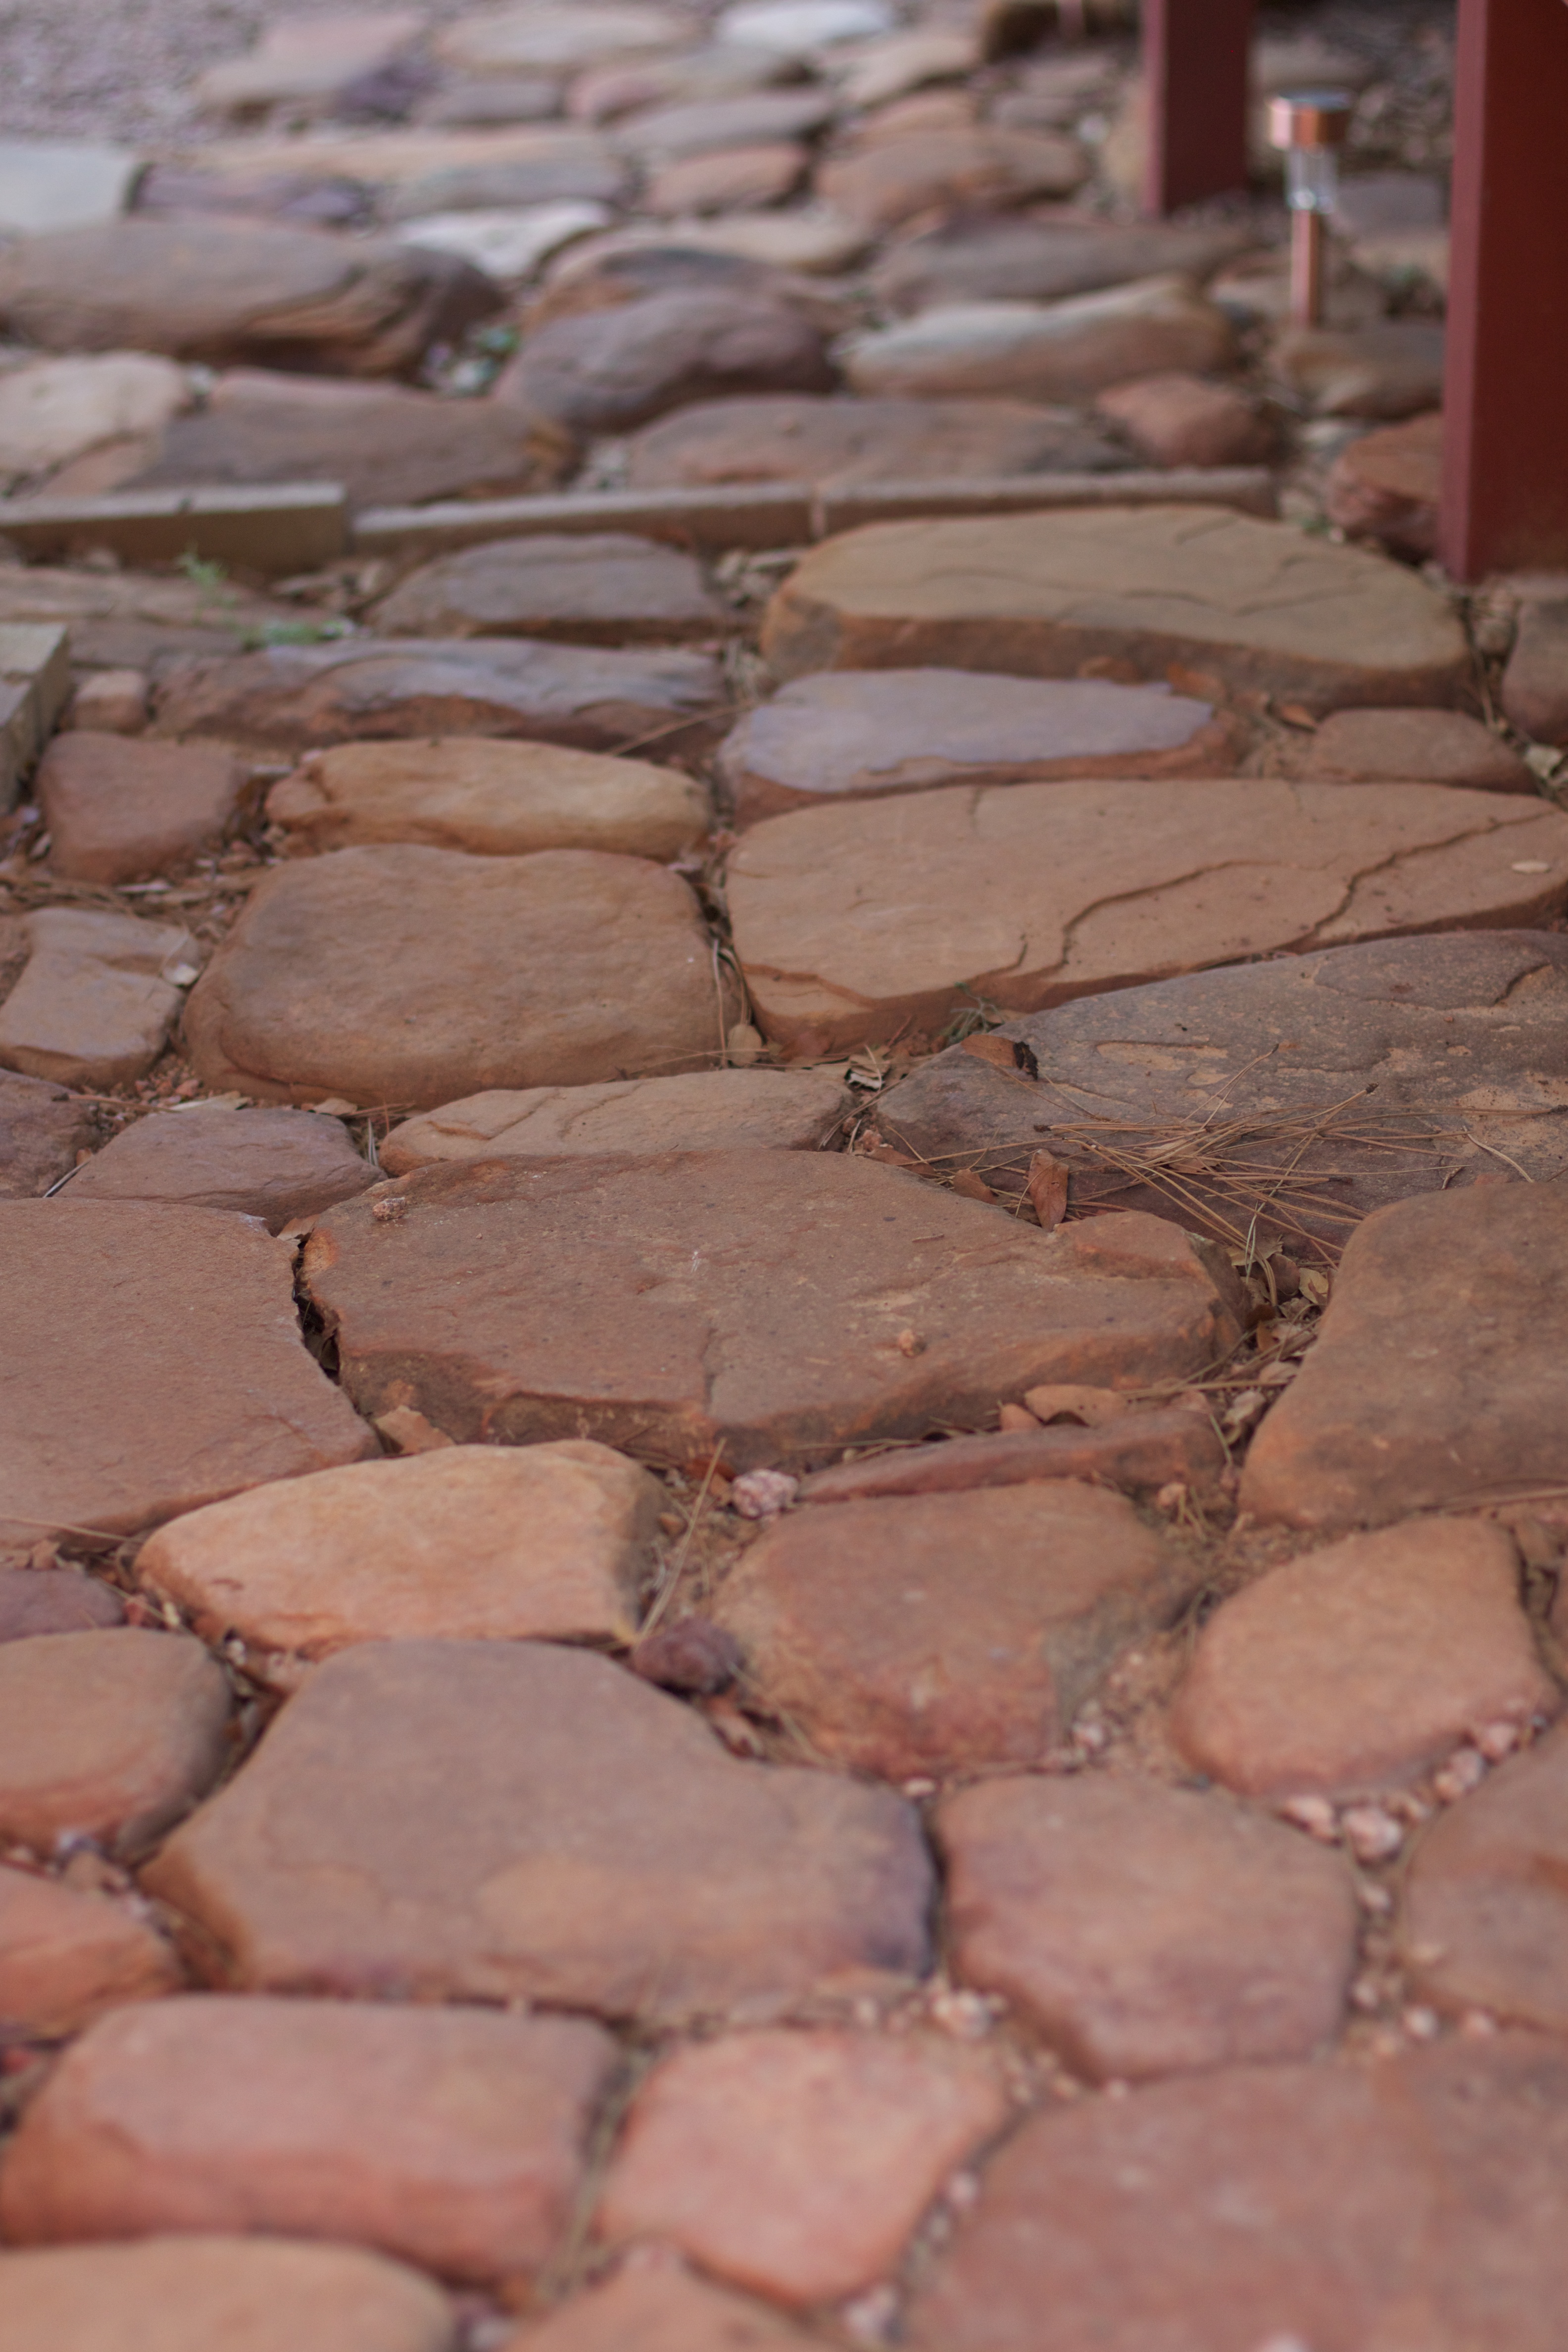
rock, wood, floor, wall, soil, stone wall, brick, material, flooring, flagstone